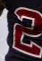
Number: 2